John A. Gilruth

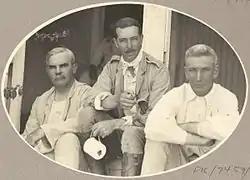
John Gilruth 1912

John Anderson Gilruth (17 February 1871 – 4 March 1937) was a Scottish-Australian veterinary scientist and administrator. He is particularly noted for being Administrator of the Northern Territory from 1912 to 1918, when he was recalled after an angry mob demanded that he resign. This incident is known as the Darwin Rebellion.